Sir Alexander Macdonald, 7th Baronet

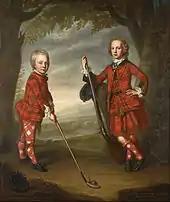
Portrait of his sons James and Alexander, attributed to William Mosman, 1740s, National Galleries of Scotland

On 3 April 1733, Macdonald married Anne, Lady Ogilvy, ( Erskine) (–1735), a daughter of David Erskine. Anne was the widow of James Ogilvy, Lord Ogilvy, the eldest son and heir apparent of David Ogilvy, 3rd Earl of Airlie and Lady Grizel Lyon (a daughter the 3rd Earl of Strathmore and Kinghorne) Before her death on 27 November 1735, they were the parents of: